Kao Chia-yu

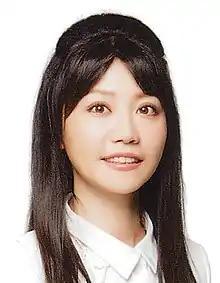
Official portrait, 2020

Kao Chia-yu (born 17 October 1980) is a Taiwanese politician and a member of the Democratic Progressive Party (DPP). She was elected to the National Assembly in 2005. Upon assuming office, she became the youngest person to ever be seated in that legislative body. Between 2010 and 2020, Kao was a Taipei City Councillor. She was elected to the Legislative Yuan in 2020.